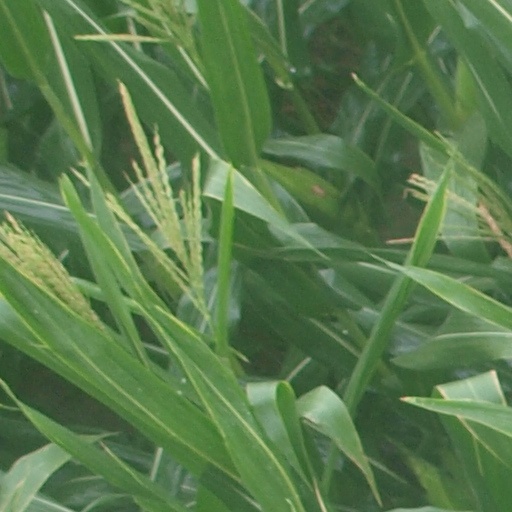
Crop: maize; corn